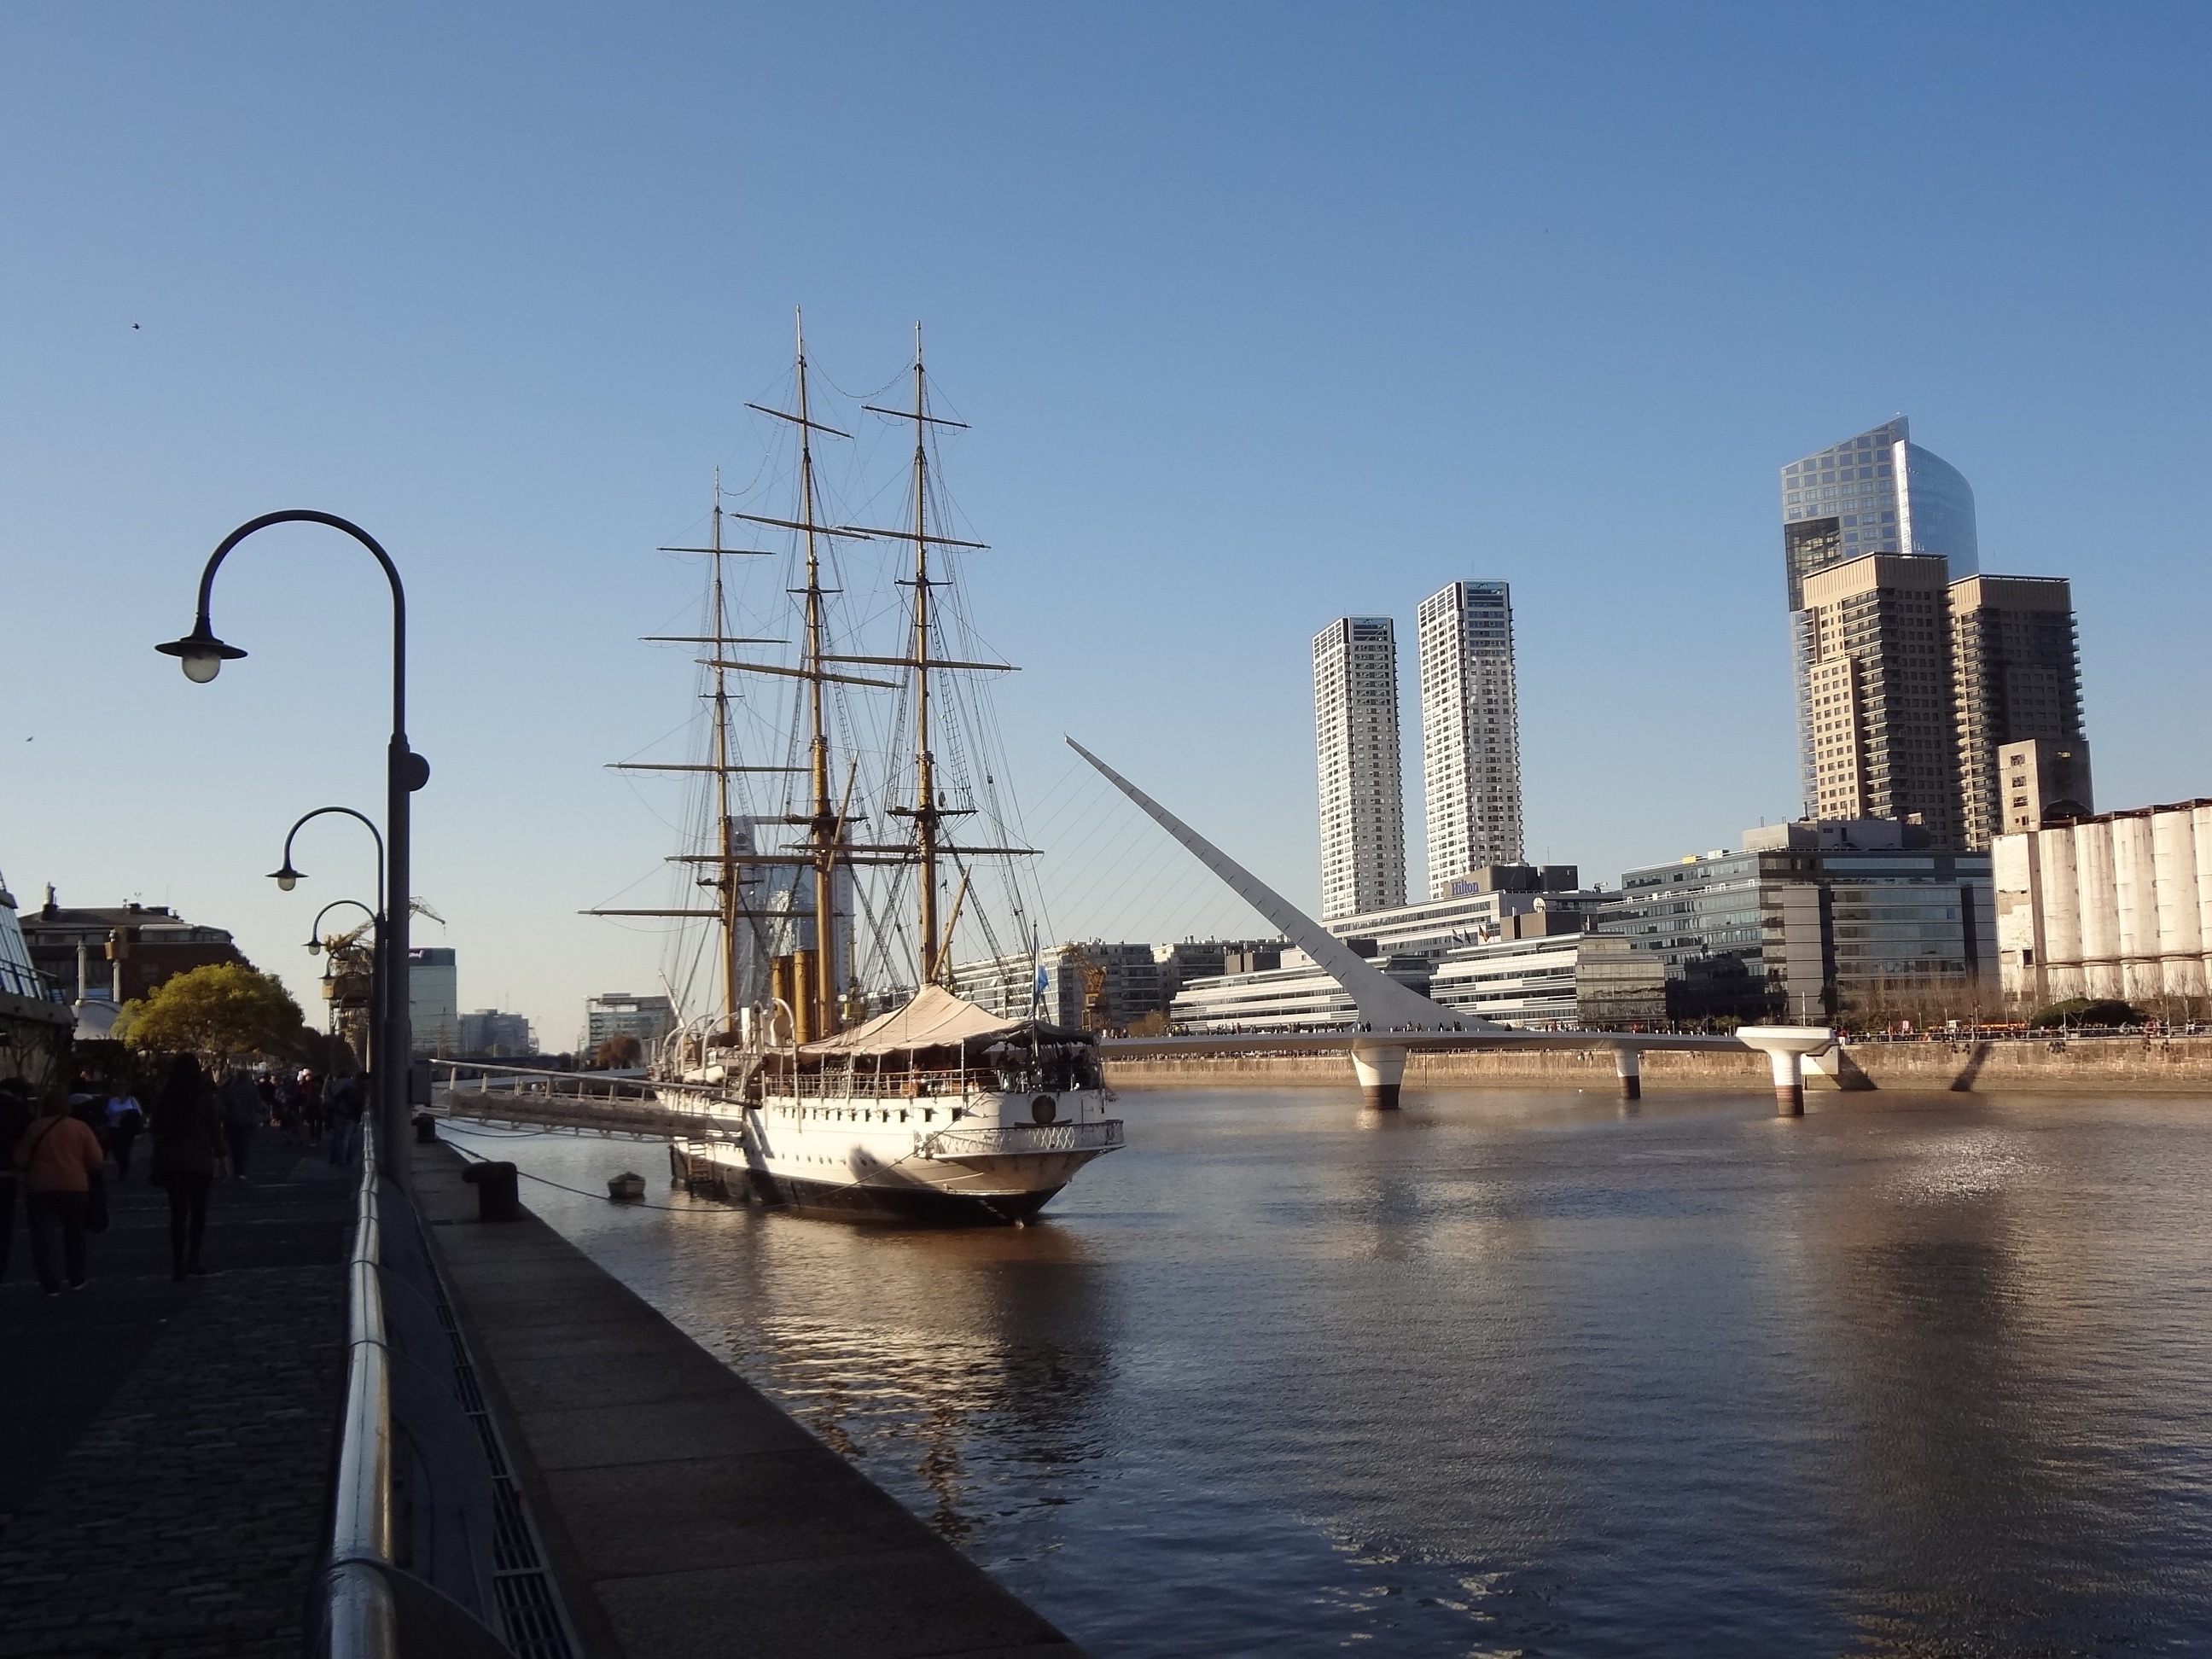
sea, coast, dock, boat, skyline, ship, cityscape, reflection, vehicle, mast, bay, harbor, marina, port, waterway, sail, channel, watercraft, sailing ship, buenos aires, puerto madero, tall ship